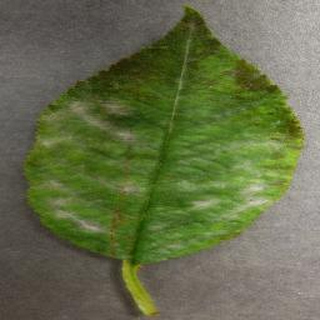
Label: cherry_powdery_mildew